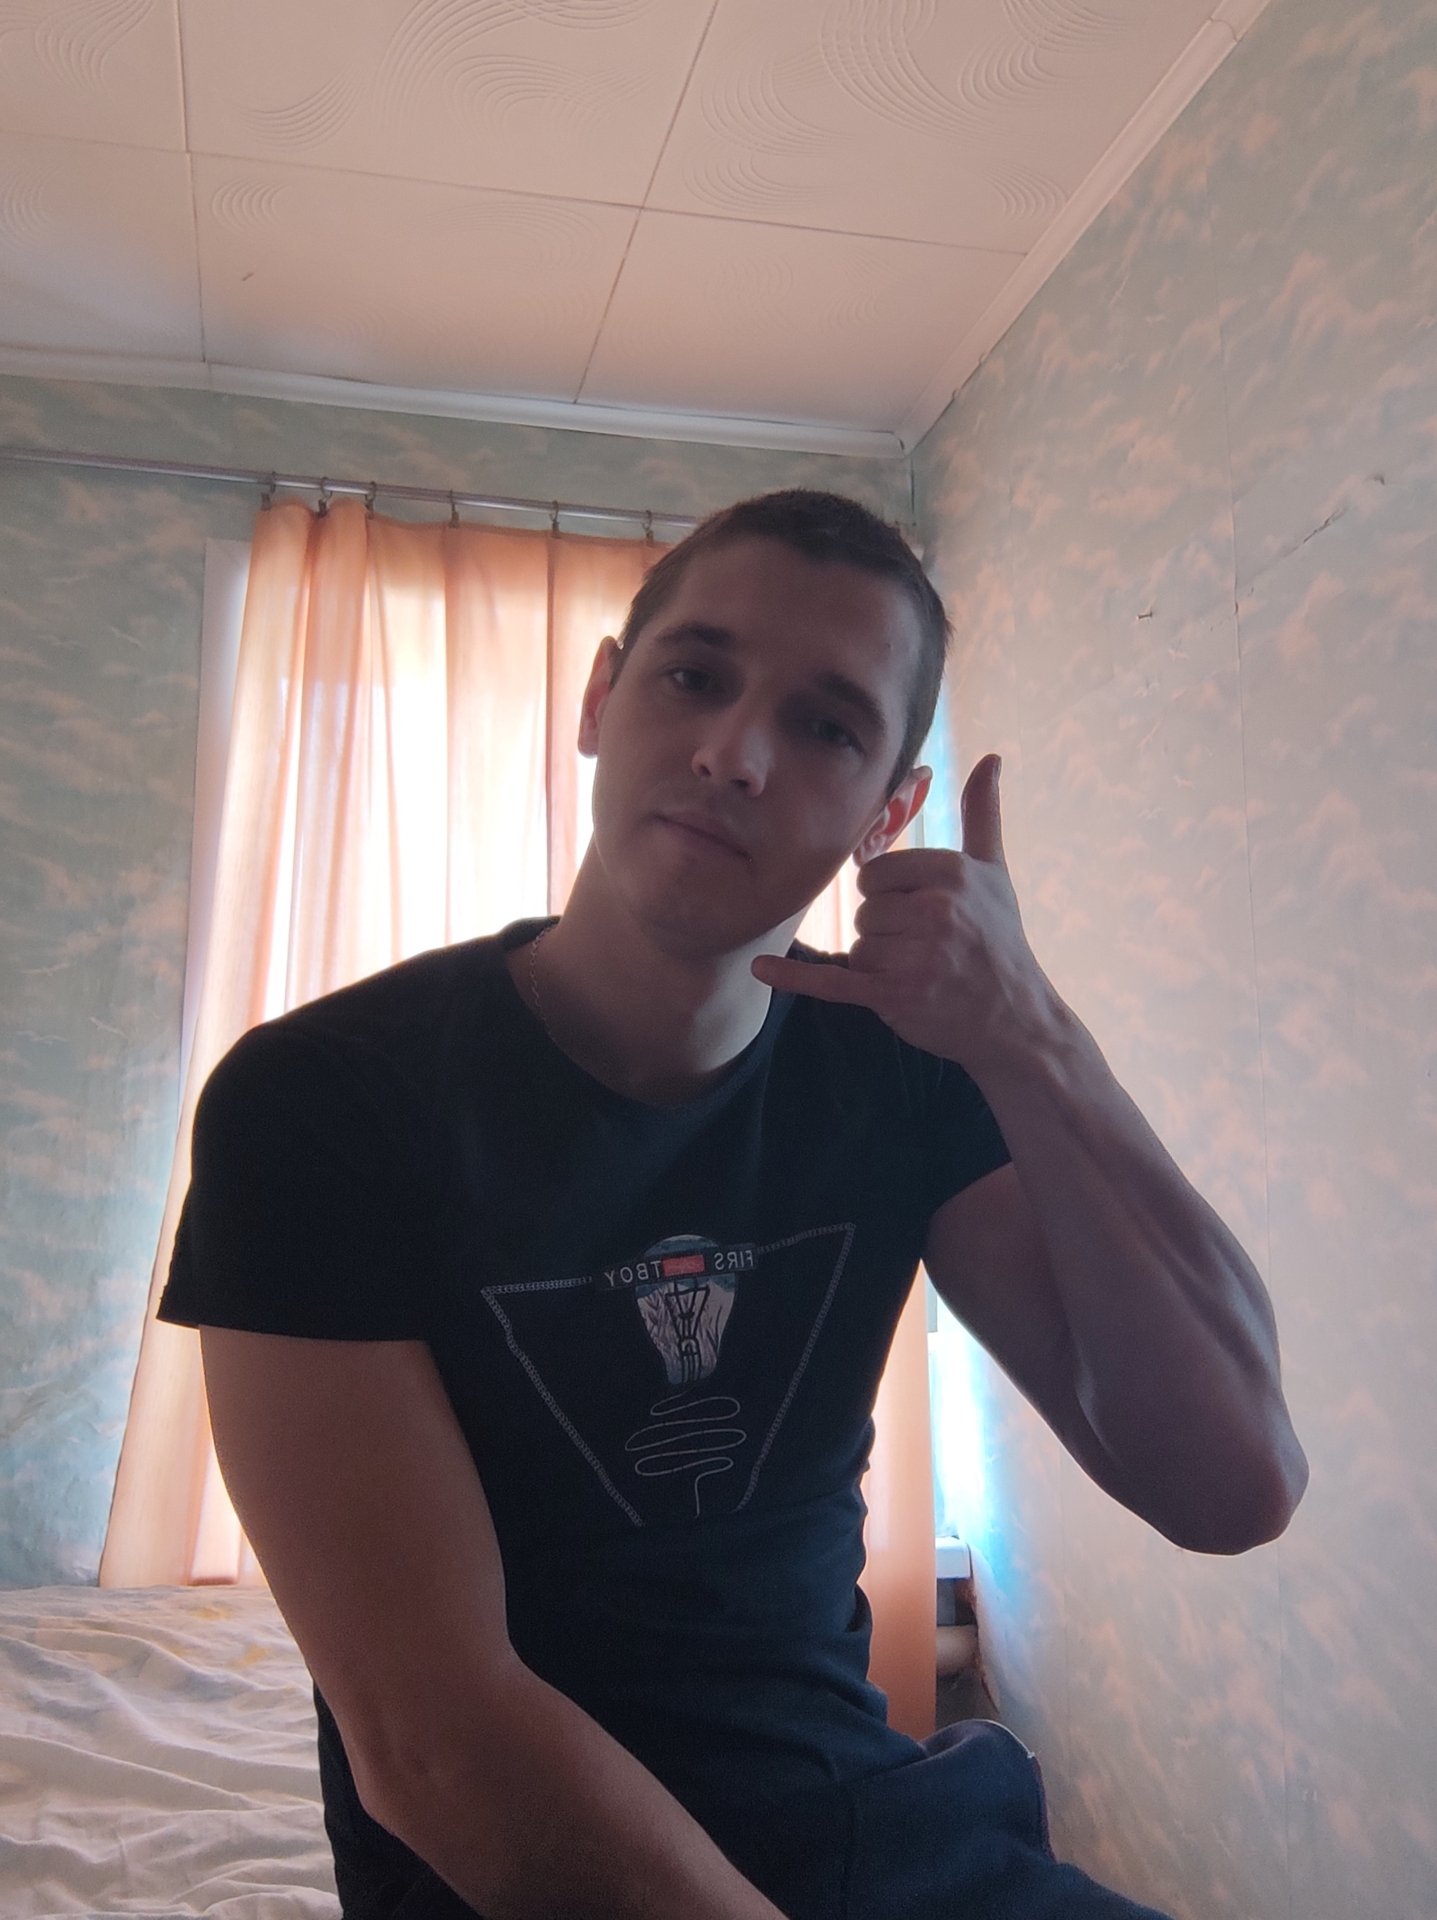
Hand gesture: call